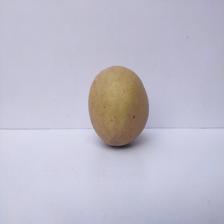
Size: Large